Bibiana Fernández

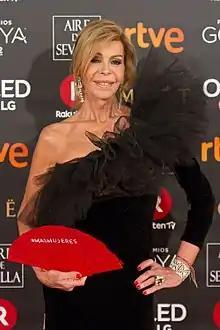
Fernández in 2018

Bibiana Manuela Fernández Chica (born 13 February 1954), better known as Bibiana Fernández and also known as Bibi Andersen, is a Spanish actress and former model.